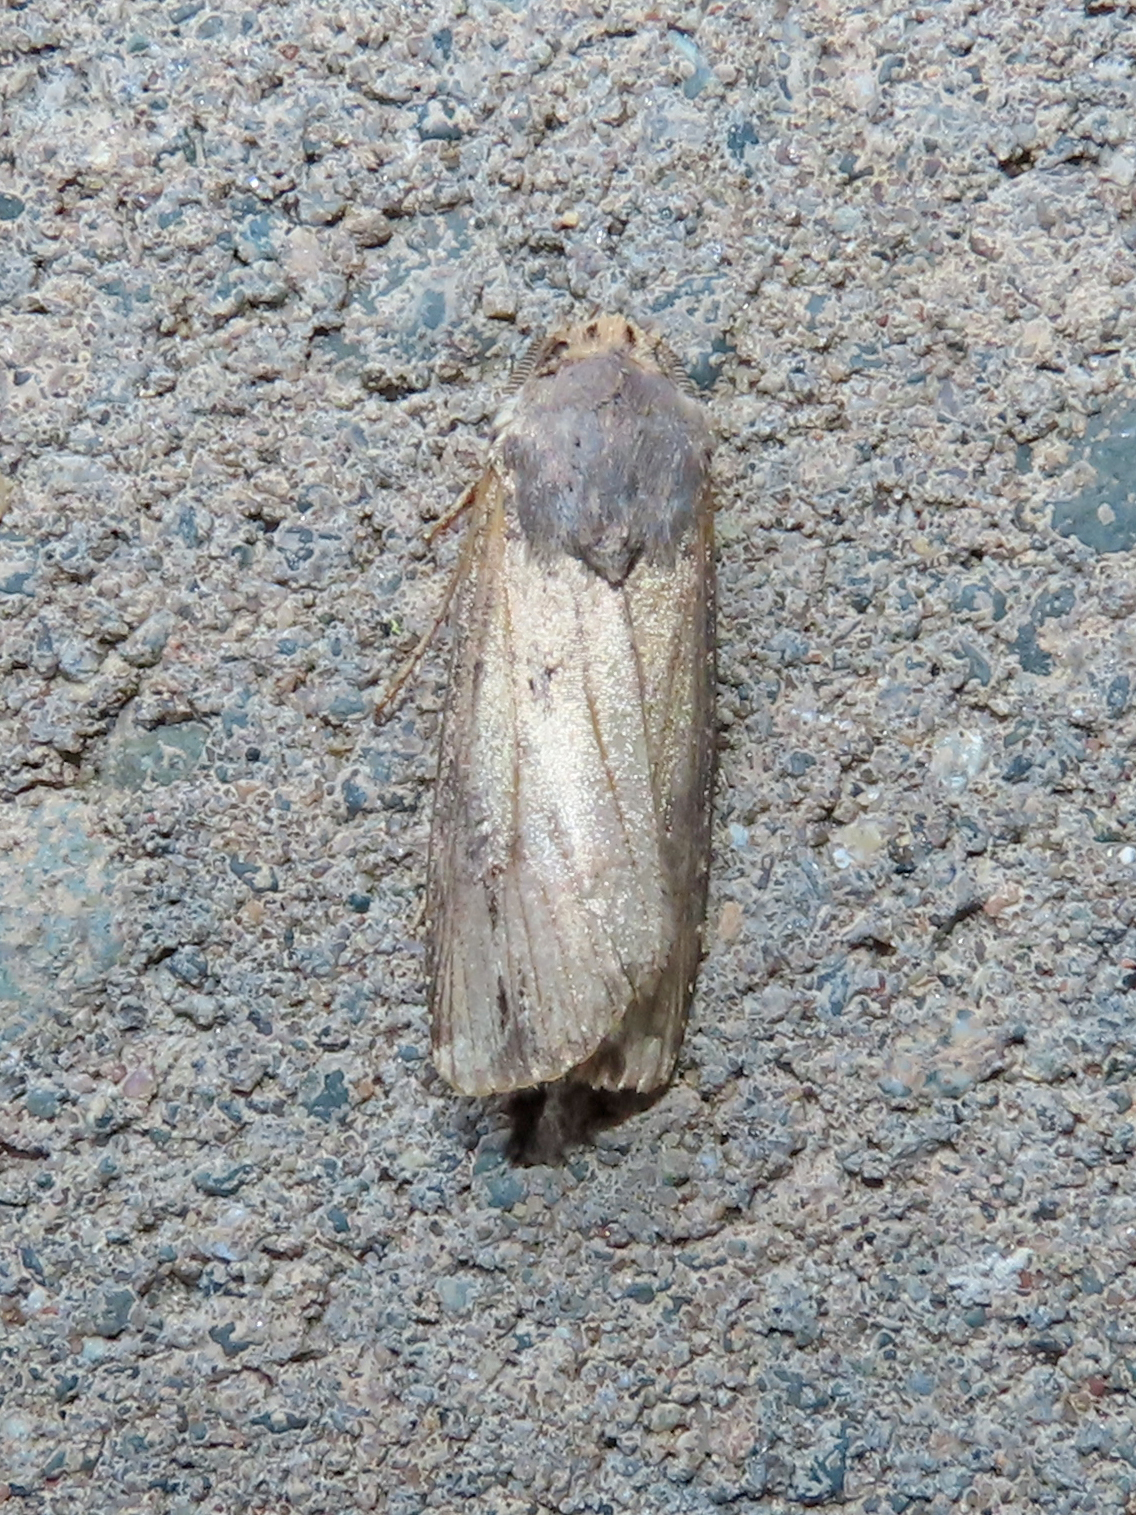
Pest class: cutworms